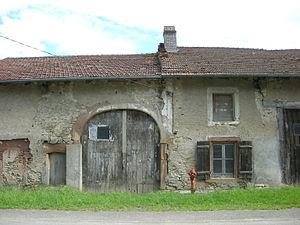
Vieille ferme à Glonville (Meurthe-et-Moselle)
Glonville est une commune française située dans le département de Meurthe-et-Moselle, en région Grand Est, à 5 km de Baccarat.